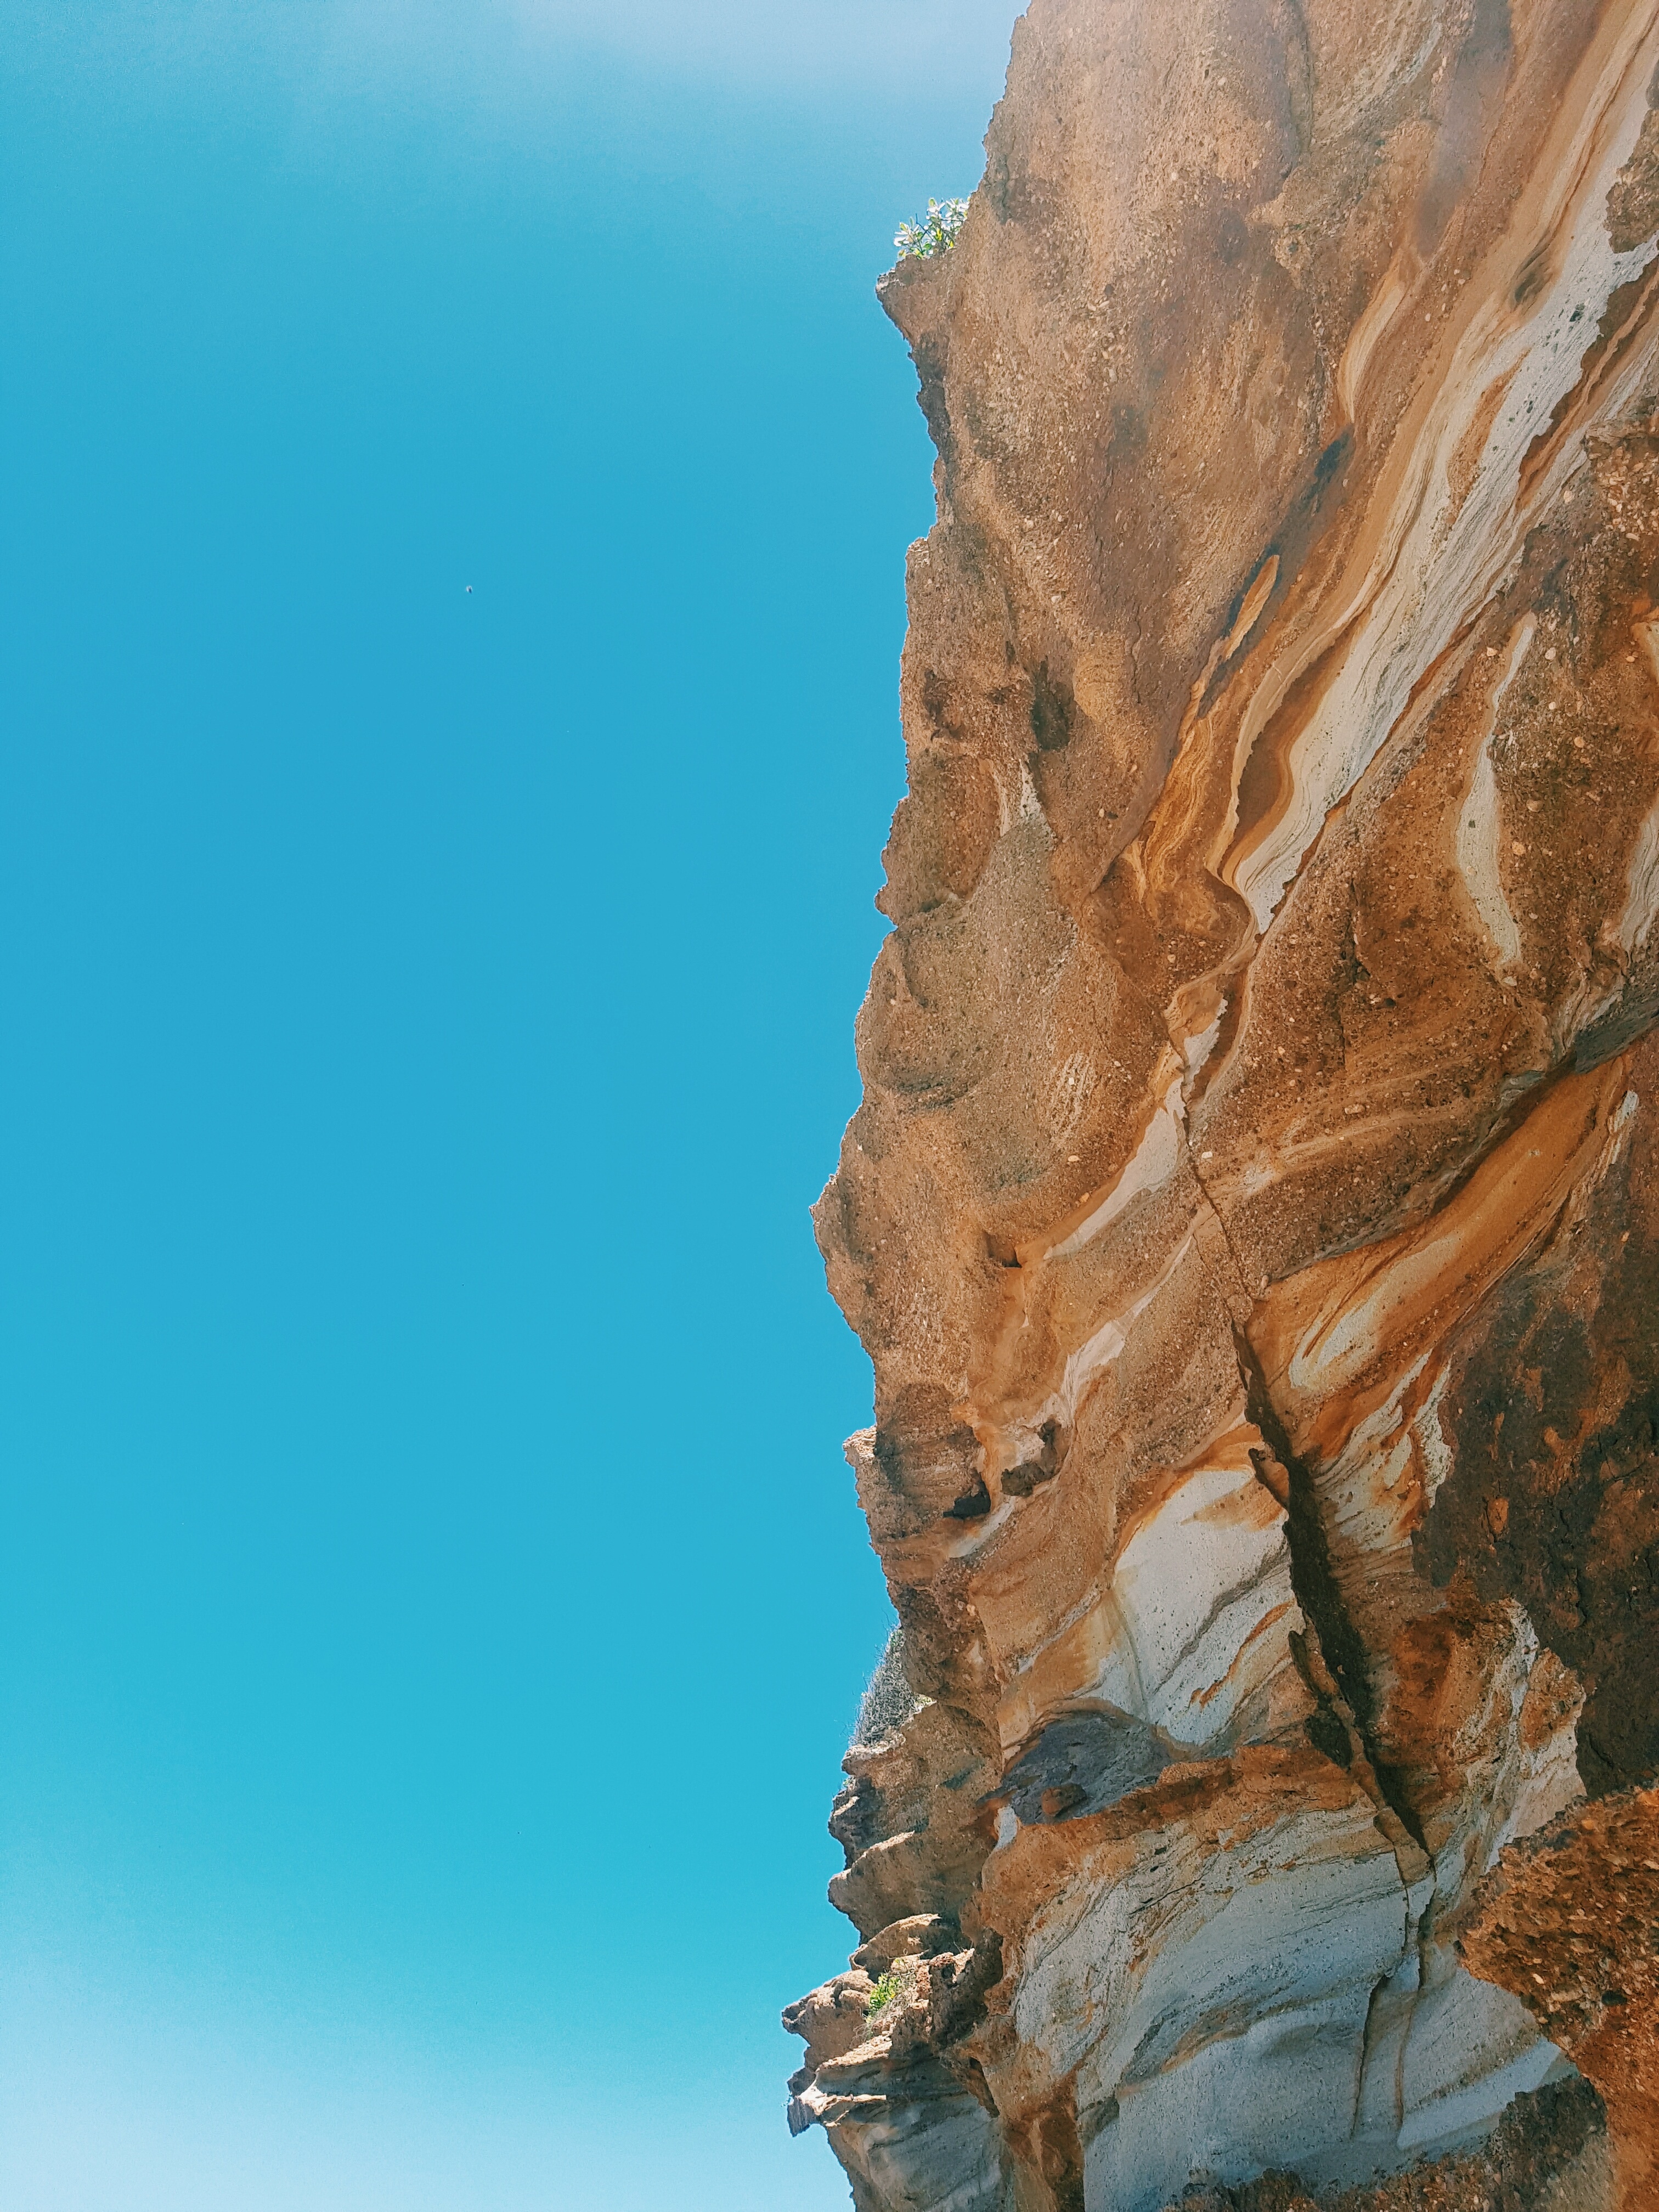
sea, rock, formation, cliff, blue, terrain, material, geology